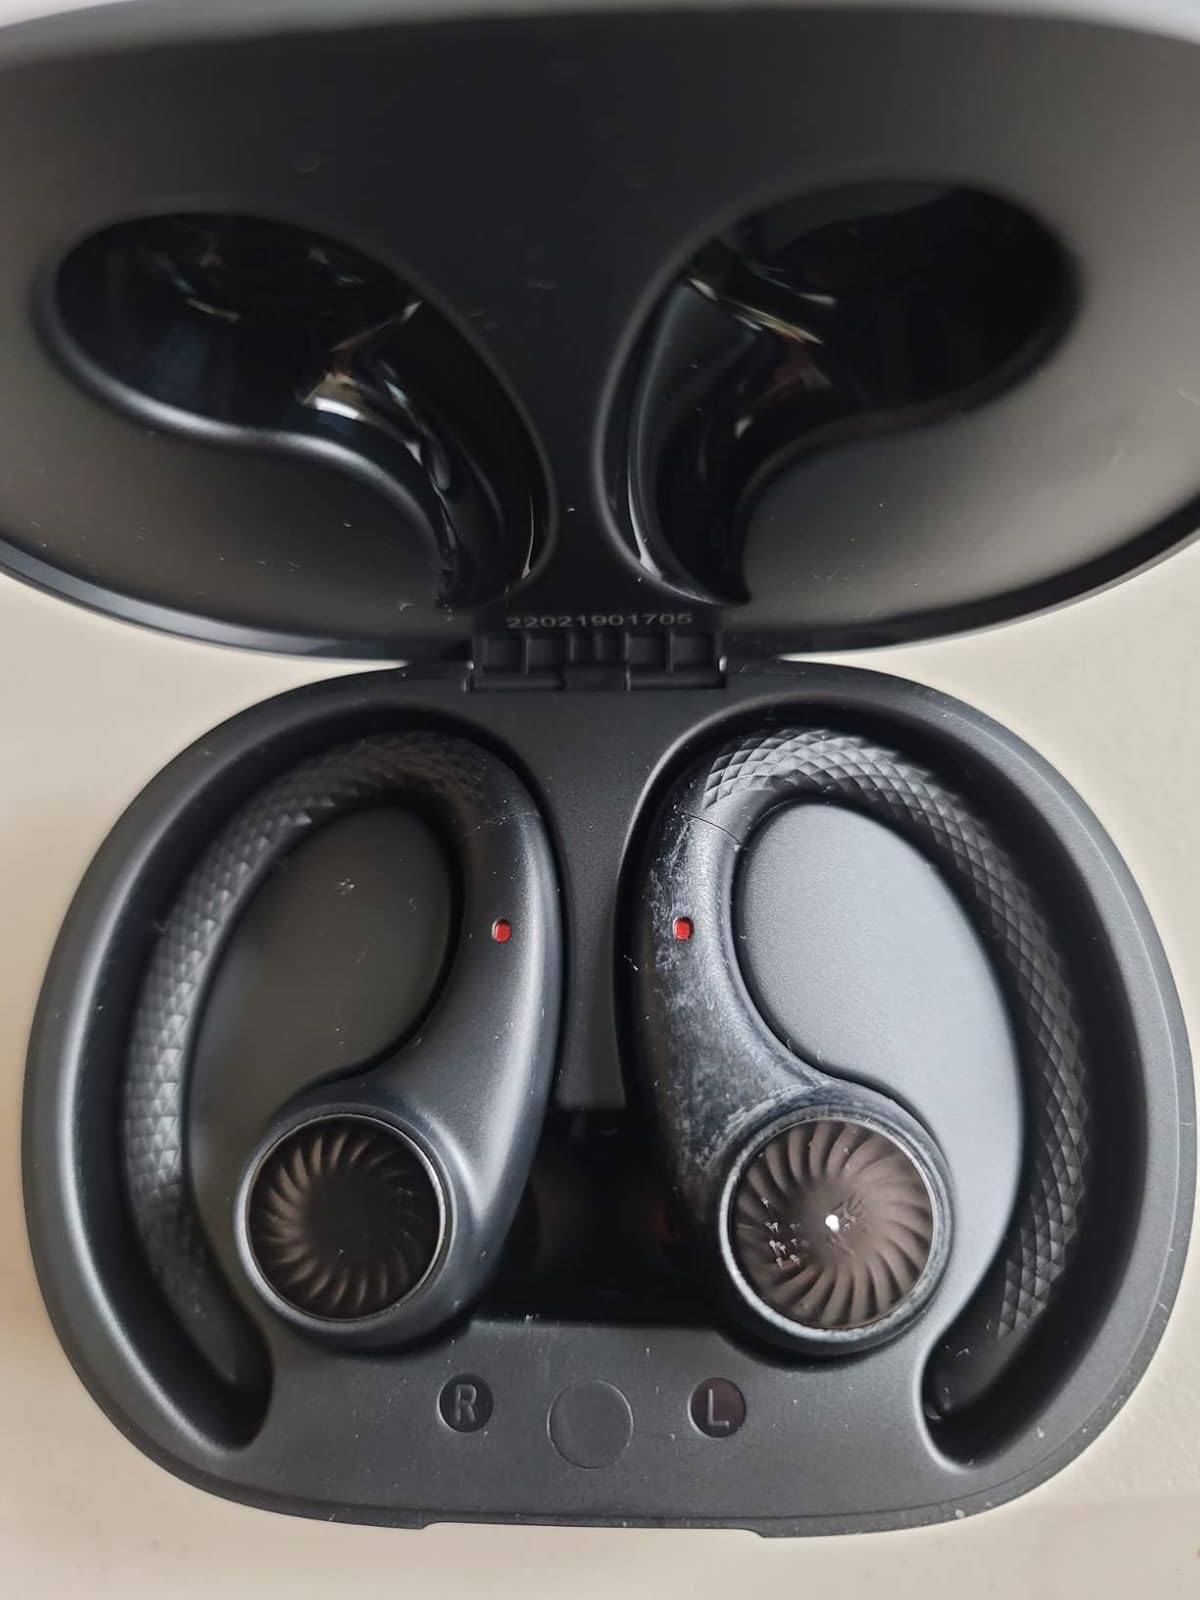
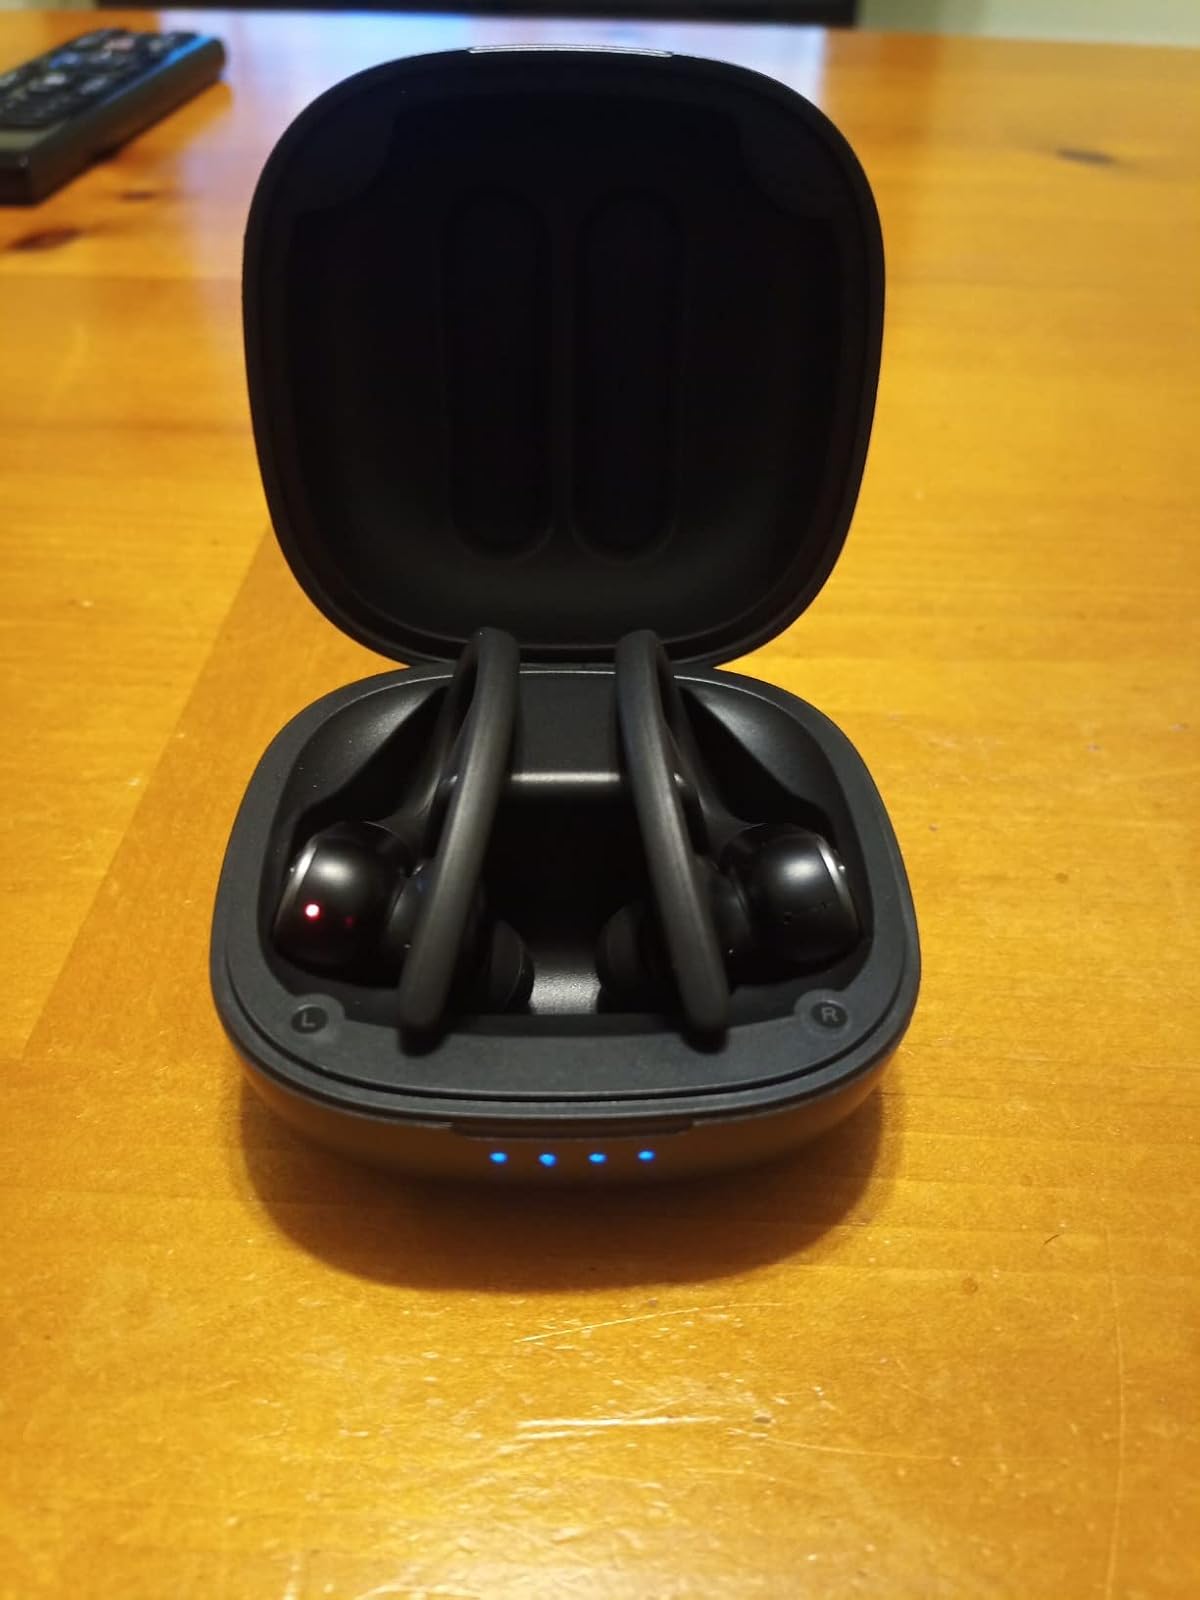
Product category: earbuds
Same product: no